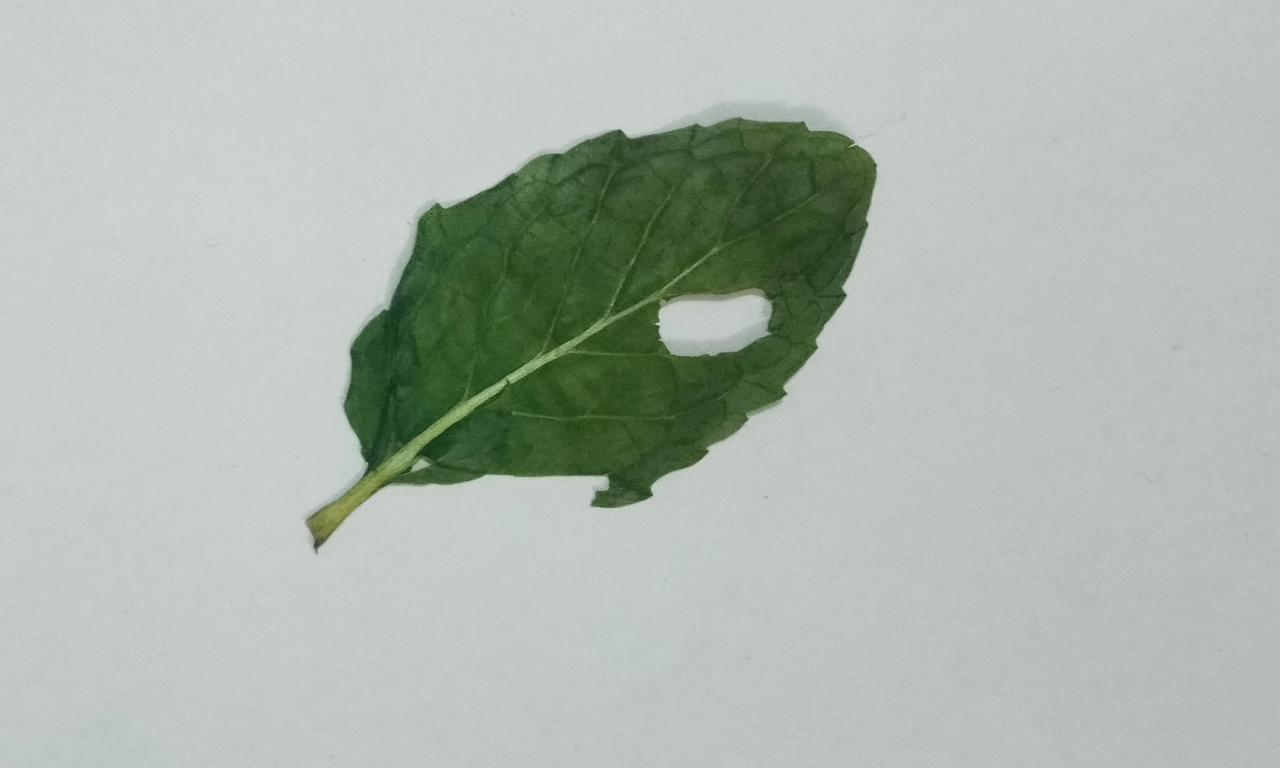
Label: Dried